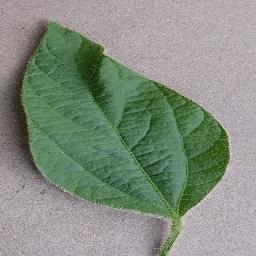
Label: Soybean___healthy